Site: brandenburg
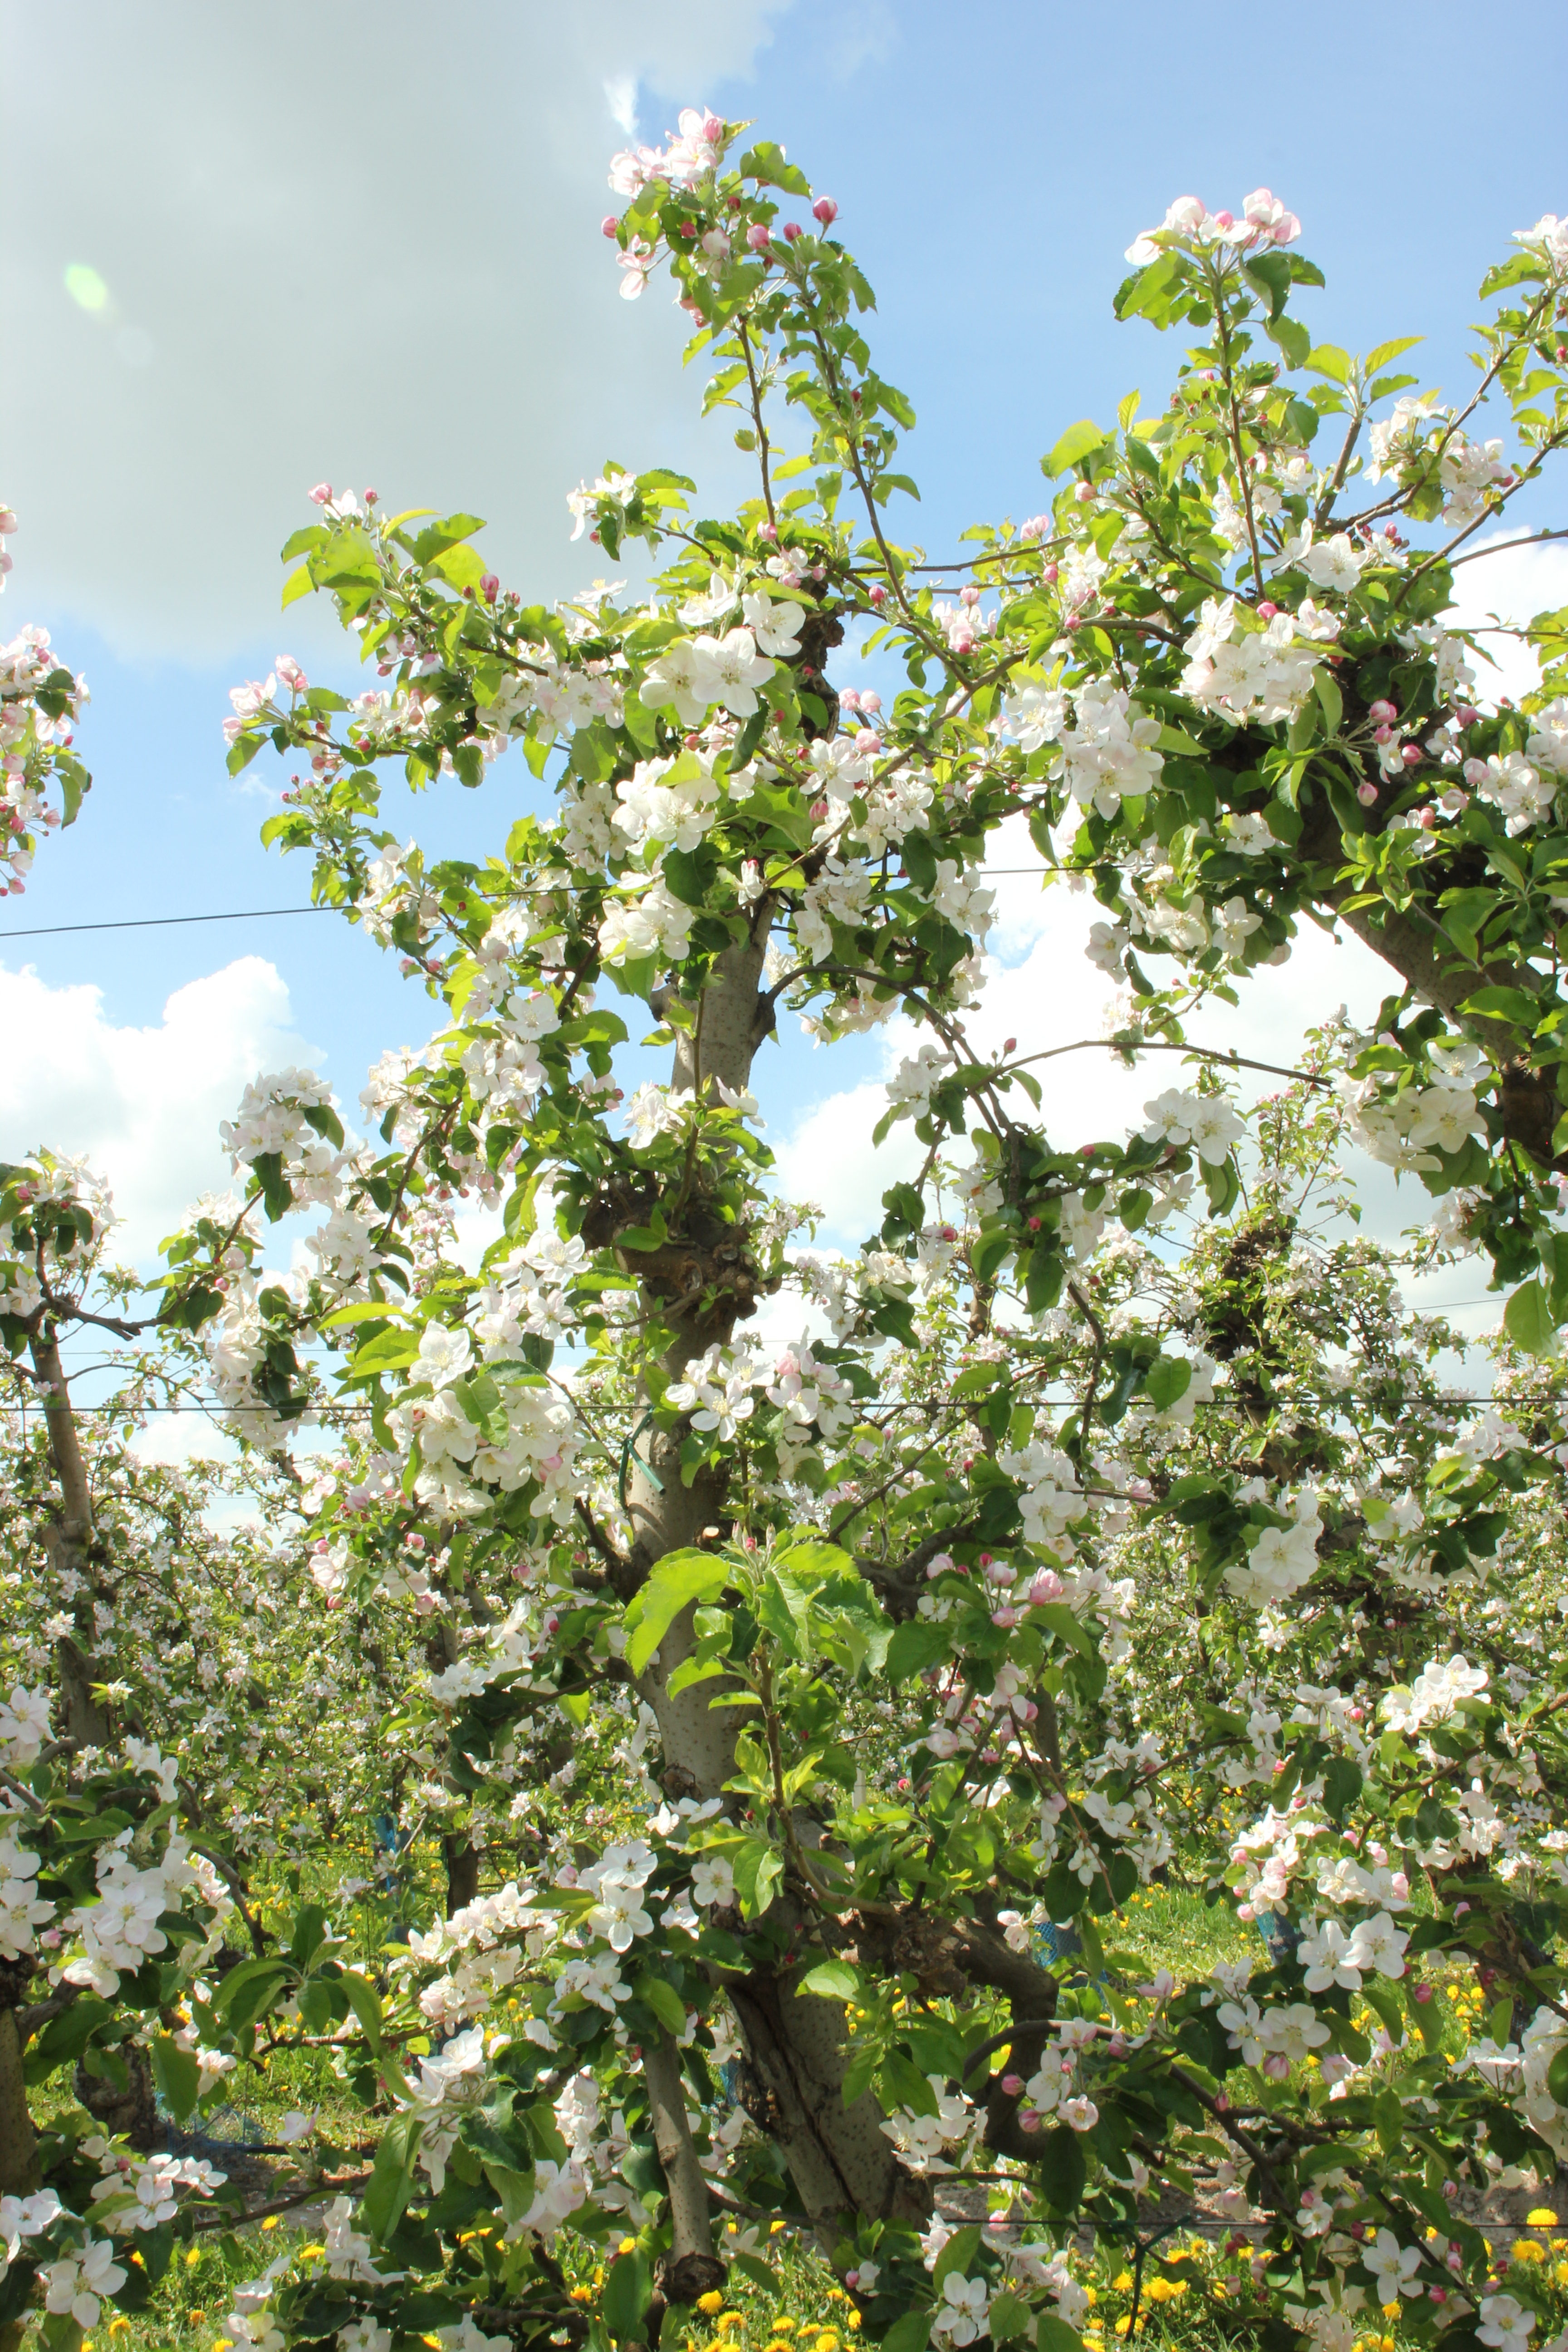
Growth stage (BBCH 65): Flowering